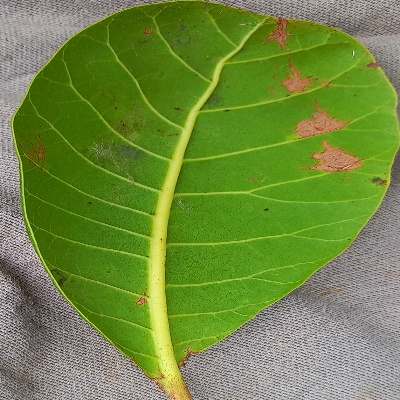
Crop: Cashew
Condition: anthracnose